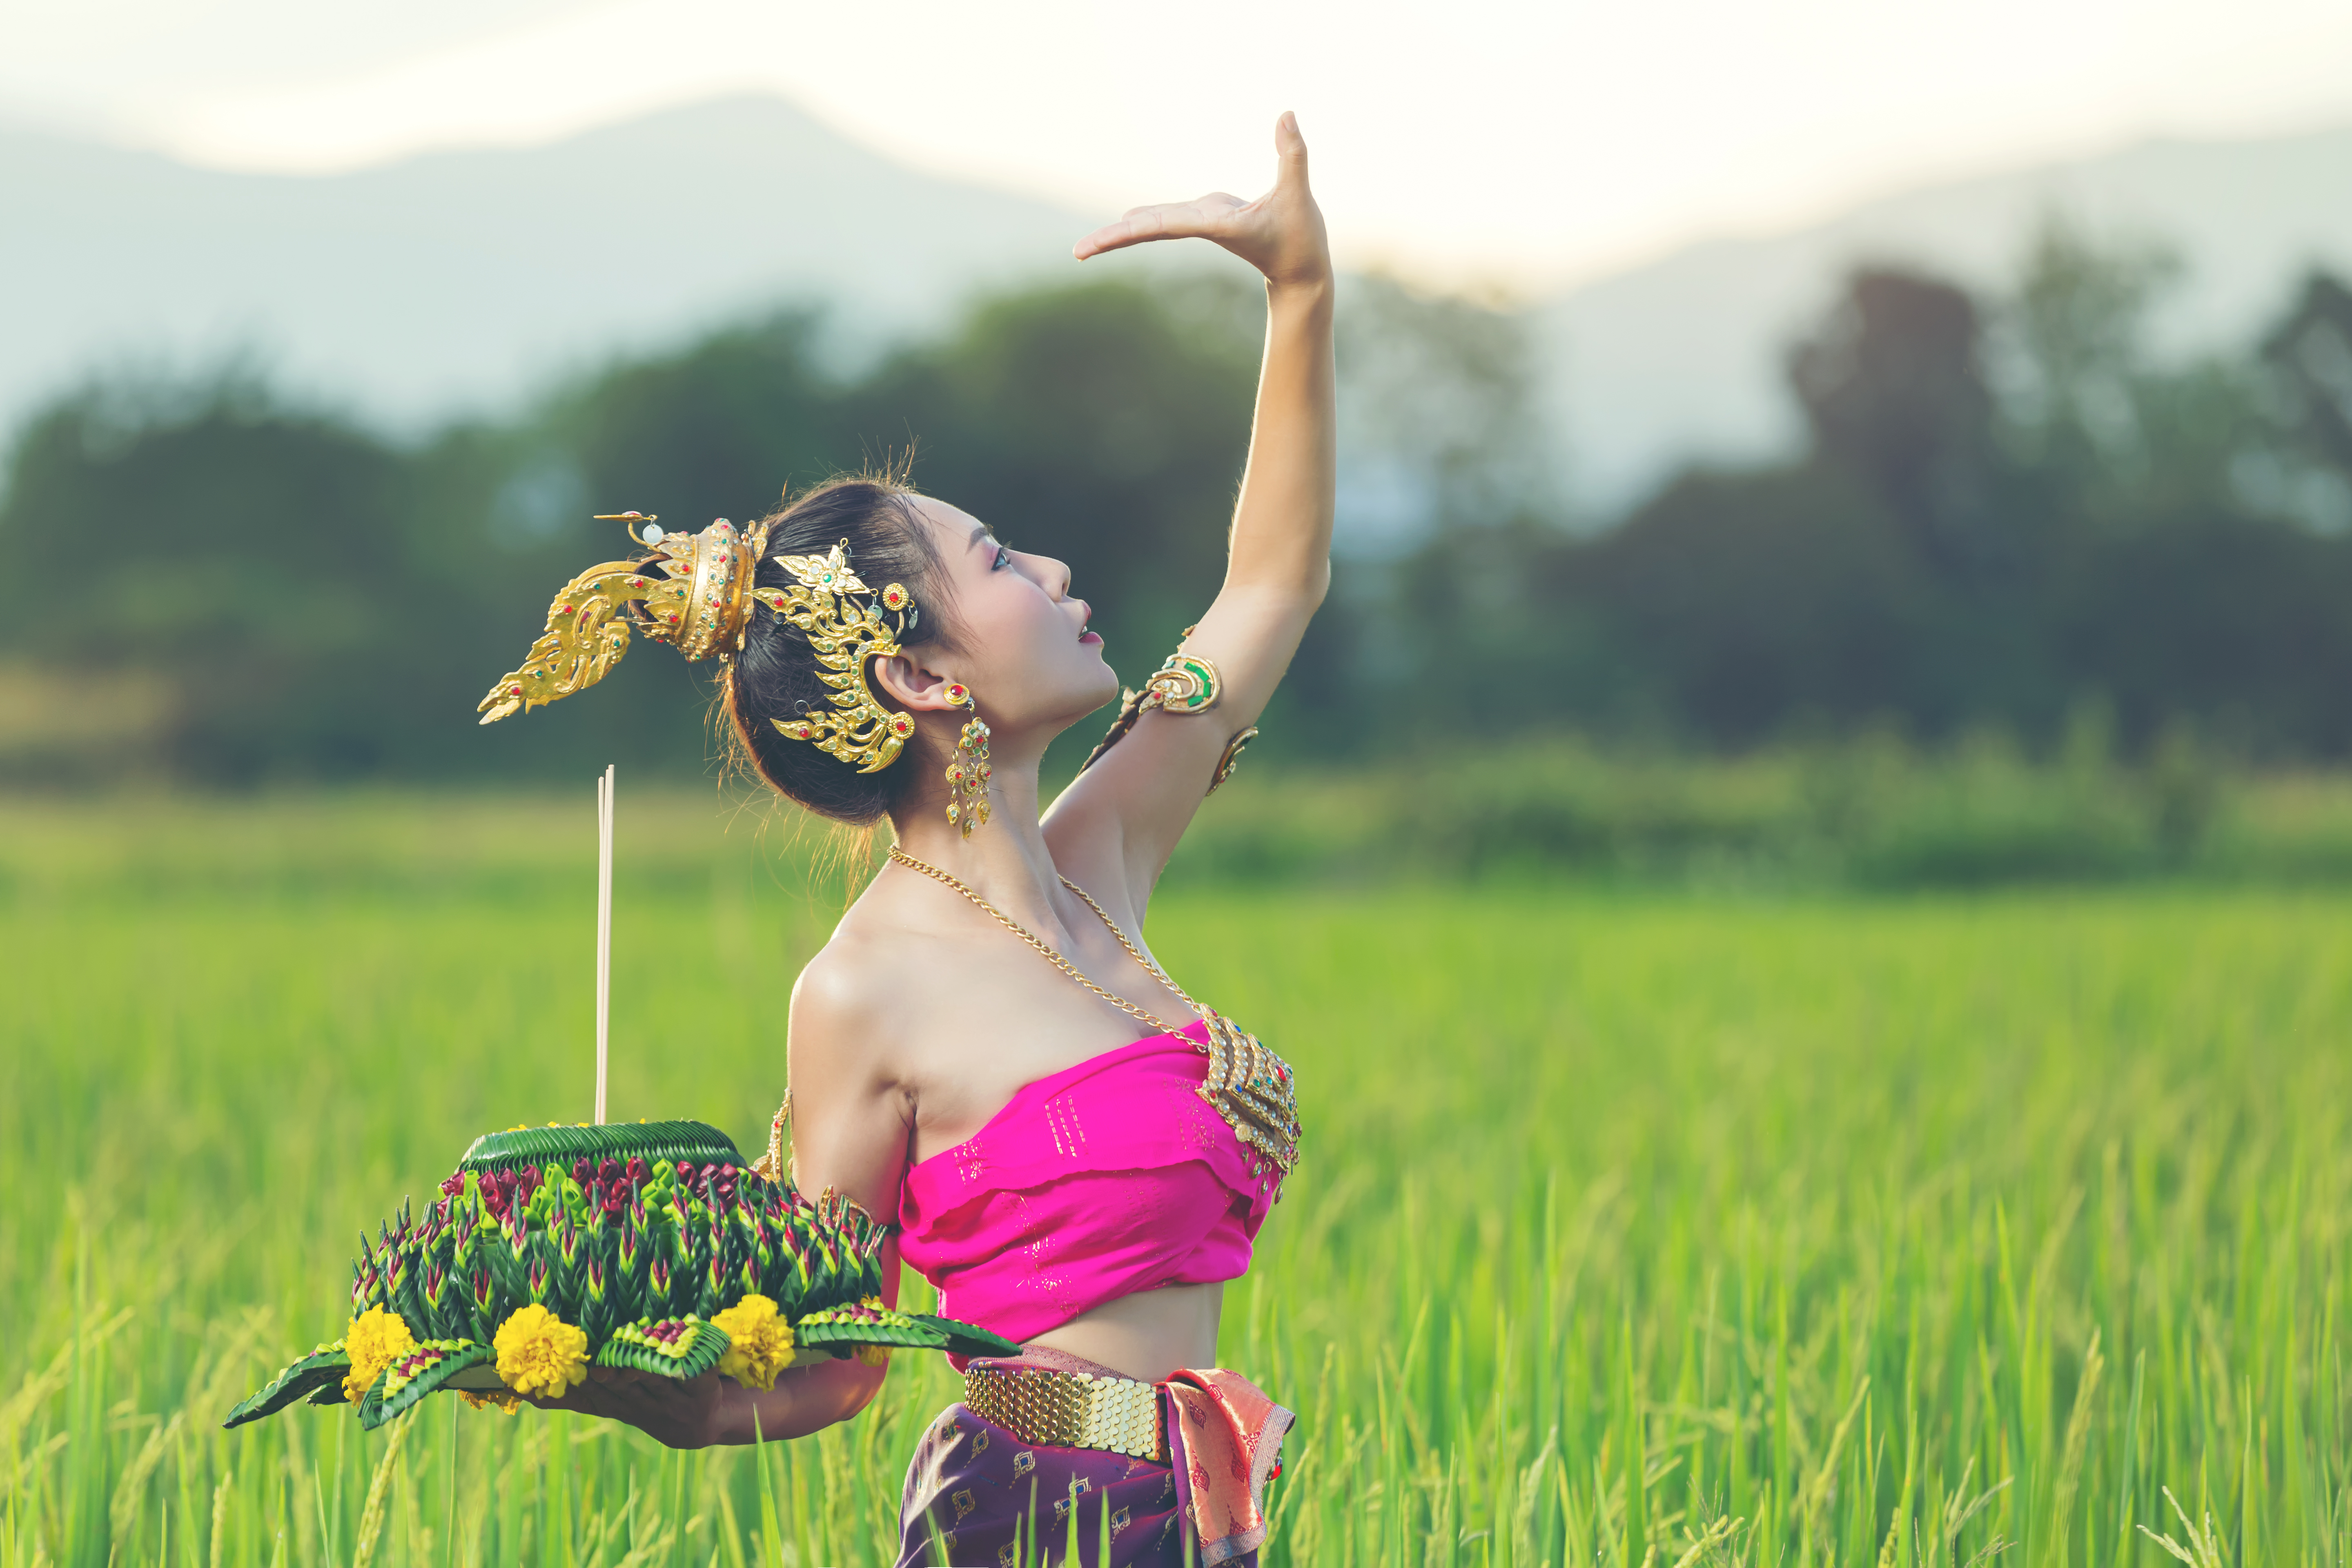
kratong, travel, thailand, loy, girl, festival, background, asia, worship, women, white, welcome, wat, sukhothai, smile, river, religion, phuket, mai, lady, dress, design, culture, city, chiang, beauty, bangkok, art, wearing, vintage, tradition, temple, style, rai, phraya, pattaya, original, light, isolated, holiday, decoration, cambodia, expression, attire, happy, people, hand, freedom, outdoors, lifestyle, People in nature, meadow, grass, grass family, summer, grassland, paddy field, field, fun, sunlight, plant, photography, prairie